History of cancer

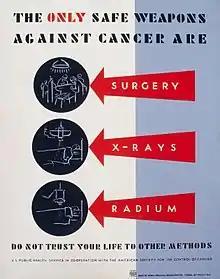
1938 poster identifying surgery, x-rays and radium as the proper treatments for cancer.

When Marie Curie and Pierre Curie discovered radiation at the end of the 19th century, they stumbled upon the first effective non-surgical cancer treatment. With radiation also came the first signs of multi-disciplinary approaches to cancer treatment. The surgeon was no longer operating in isolation but worked together with hospital radiologists to help patients. The complications in communication this brought, along with the necessity of the patient's treatment in a hospital facility rather than at home, also created a parallel process of compiling patient data into hospital files, which in turn led to the first statistical patient studies.